El Bruto

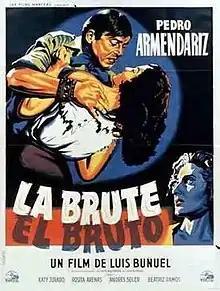
Theatrical release poster

The Brute is a 1953 Mexican drama film directed by Luis Buñuel and starring Pedro Armendáriz and Katy Jurado.